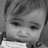
Emotion: sad